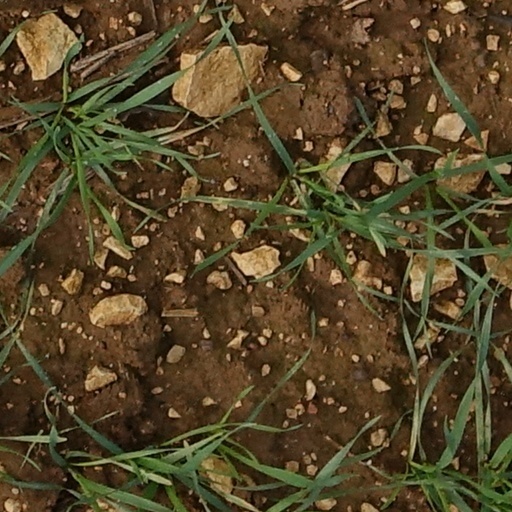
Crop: wheat